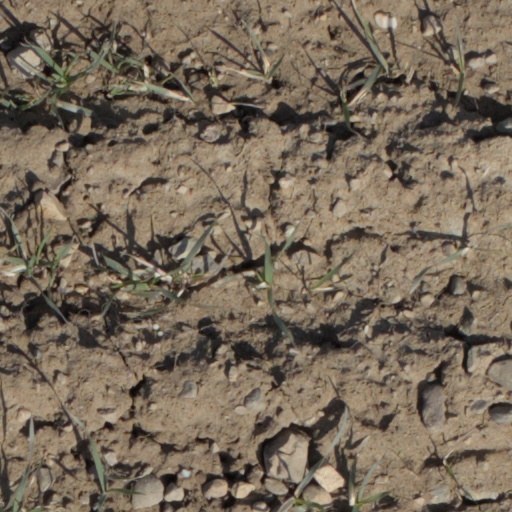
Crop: wheat